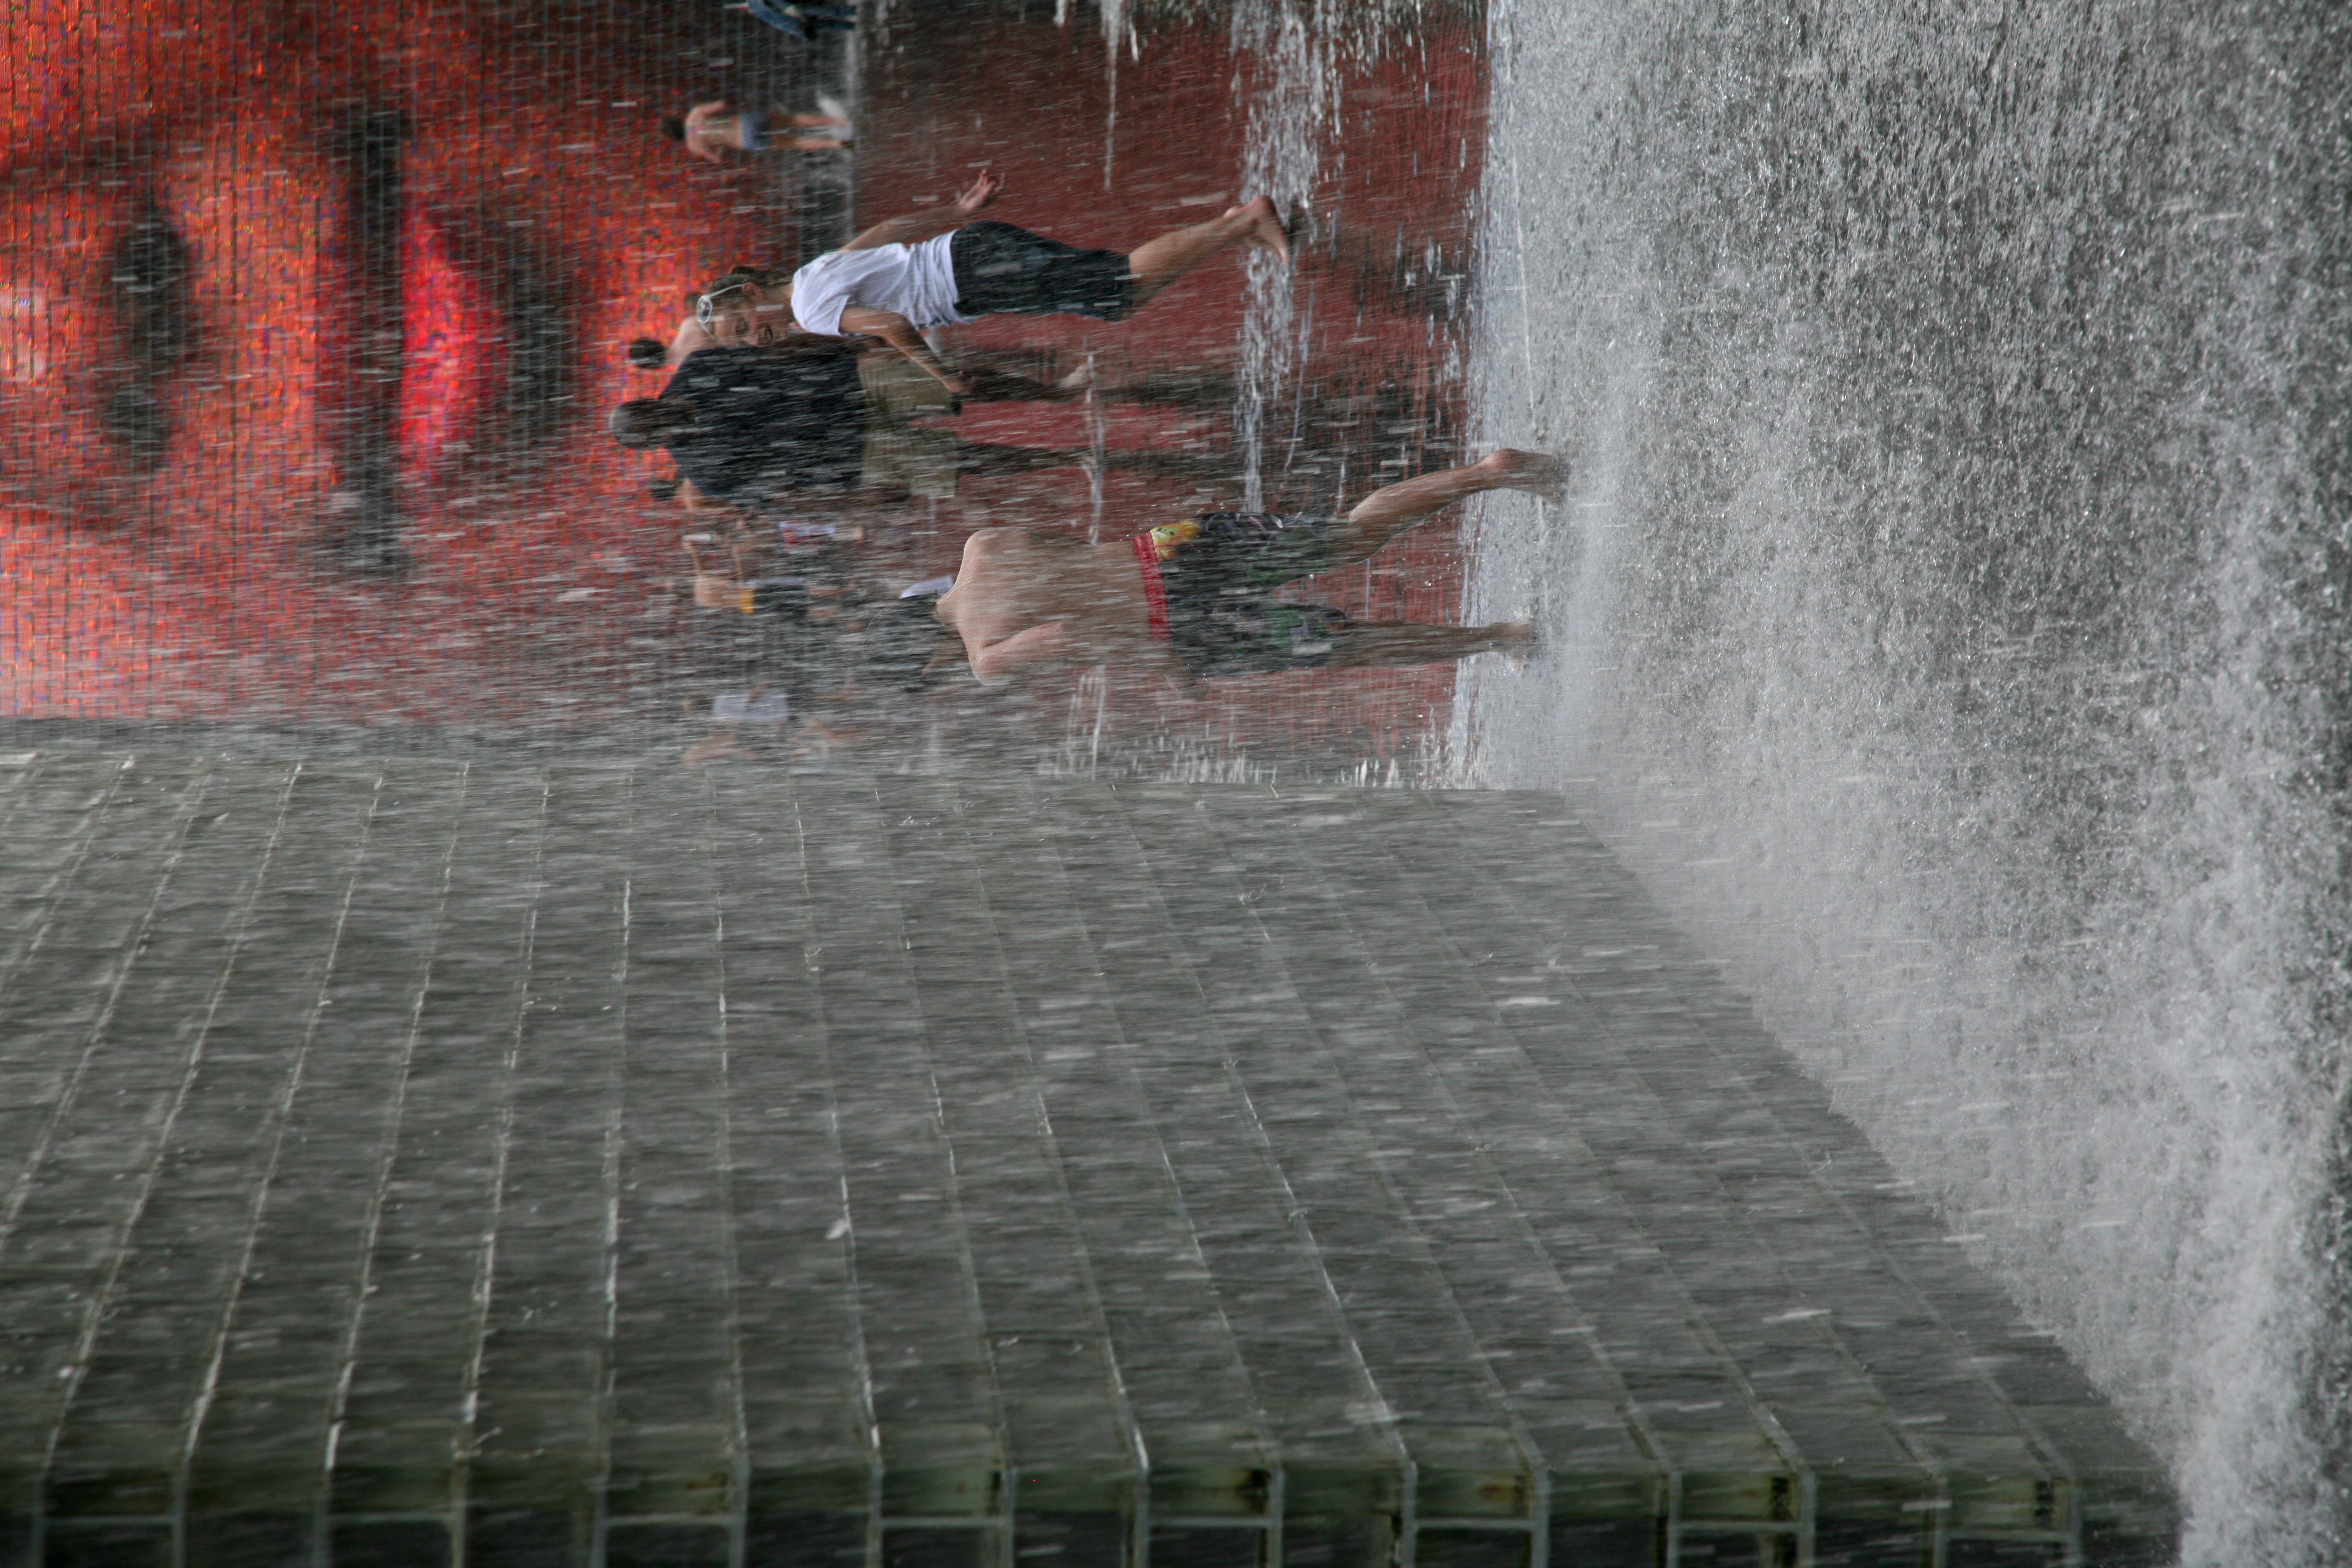
water, snow, road, street, alley, wall, canon, park, weather, child, chicago, art, children, illinois, infrastructure, eau, fontaine, fountain, joy, urbanlandscape, nino, enfants, kind, millennium, canon5d, joie, millenniumpark, clats, crownfountain, waterplay, jaumeplensa